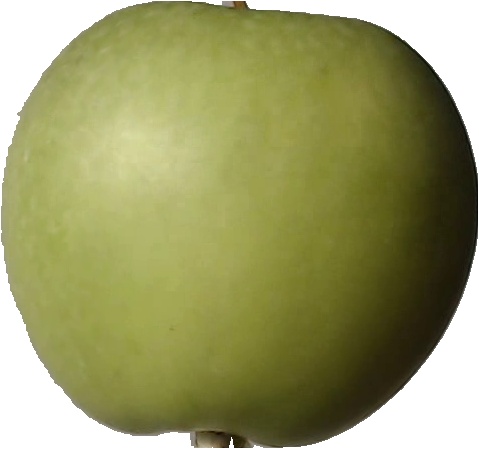
Label: apple_granny_smith_1